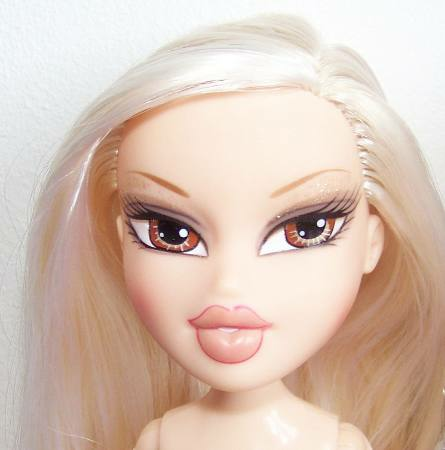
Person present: No